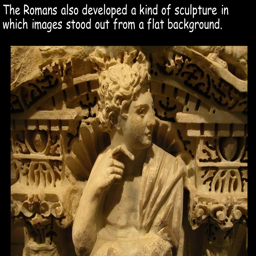
person also developed a kind of sculpture in which images stood out from a flat background .